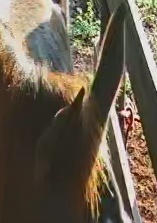
Face region: ears (position_of_ears)
Pain indicator: not_present